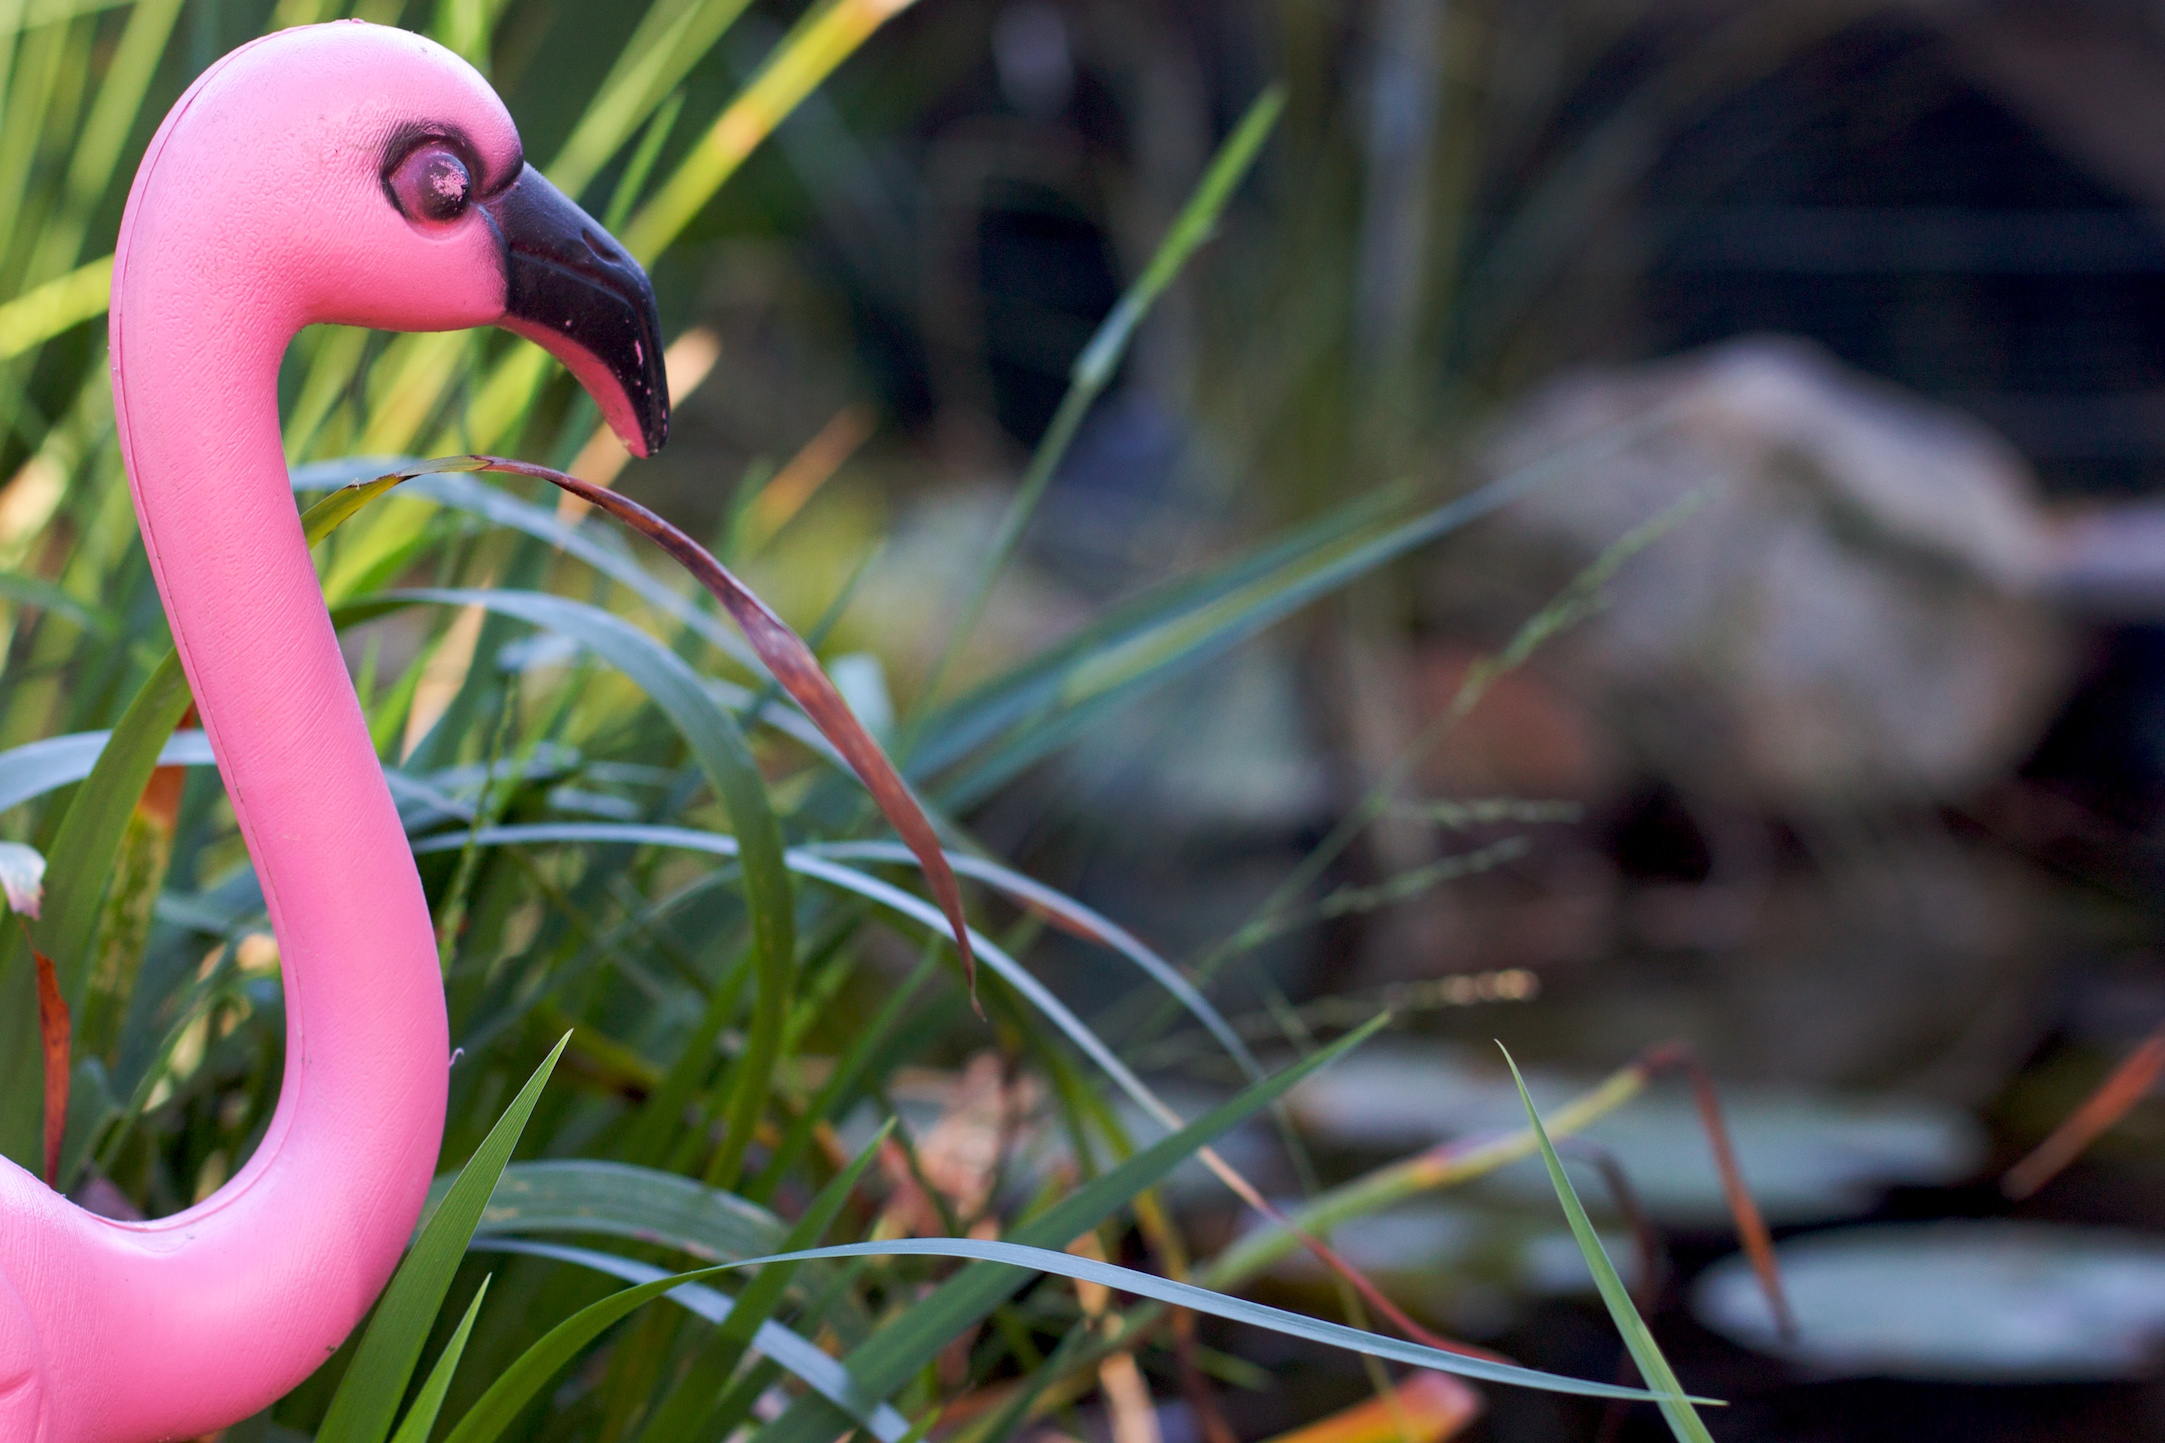
bird, flower, beak, flamingo, water bird